Saint-Valery

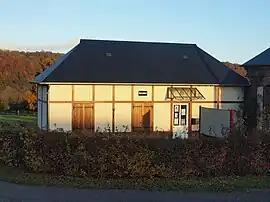
The town hall in Saint-Valéry

Saint-Valery is a commune in the Oise department in northern France.